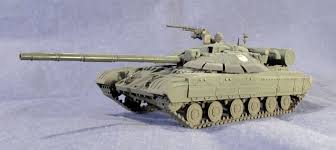
Label: T-64